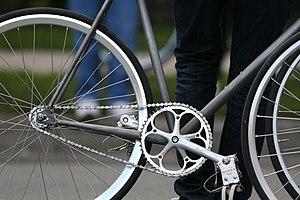
Une bicyclette, ou un vélo, est un véhicule terrestre à propulsion humaine entrant dans la catégorie des cycles et composé de deux roues alignées, qui lui donnent son nom. La force motrice est fournie par son conducteur, en position le plus souvent assise, par l'intermédiaire de deux pédales entraînant la roue arrière par une chaîne à rouleaux.